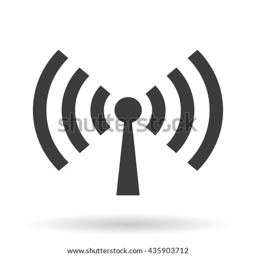
icon with shadow isolated on a white background , vector illustration for web design